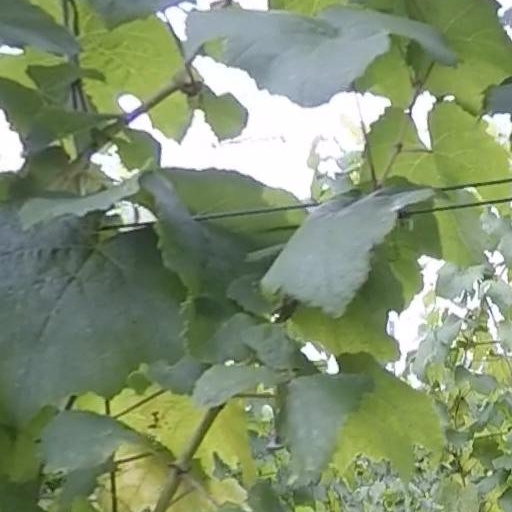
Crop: grape